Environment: lab
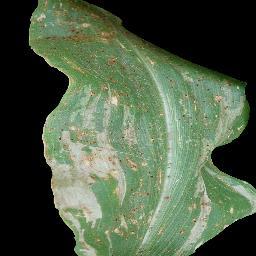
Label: common_rust